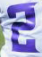
Number: 2